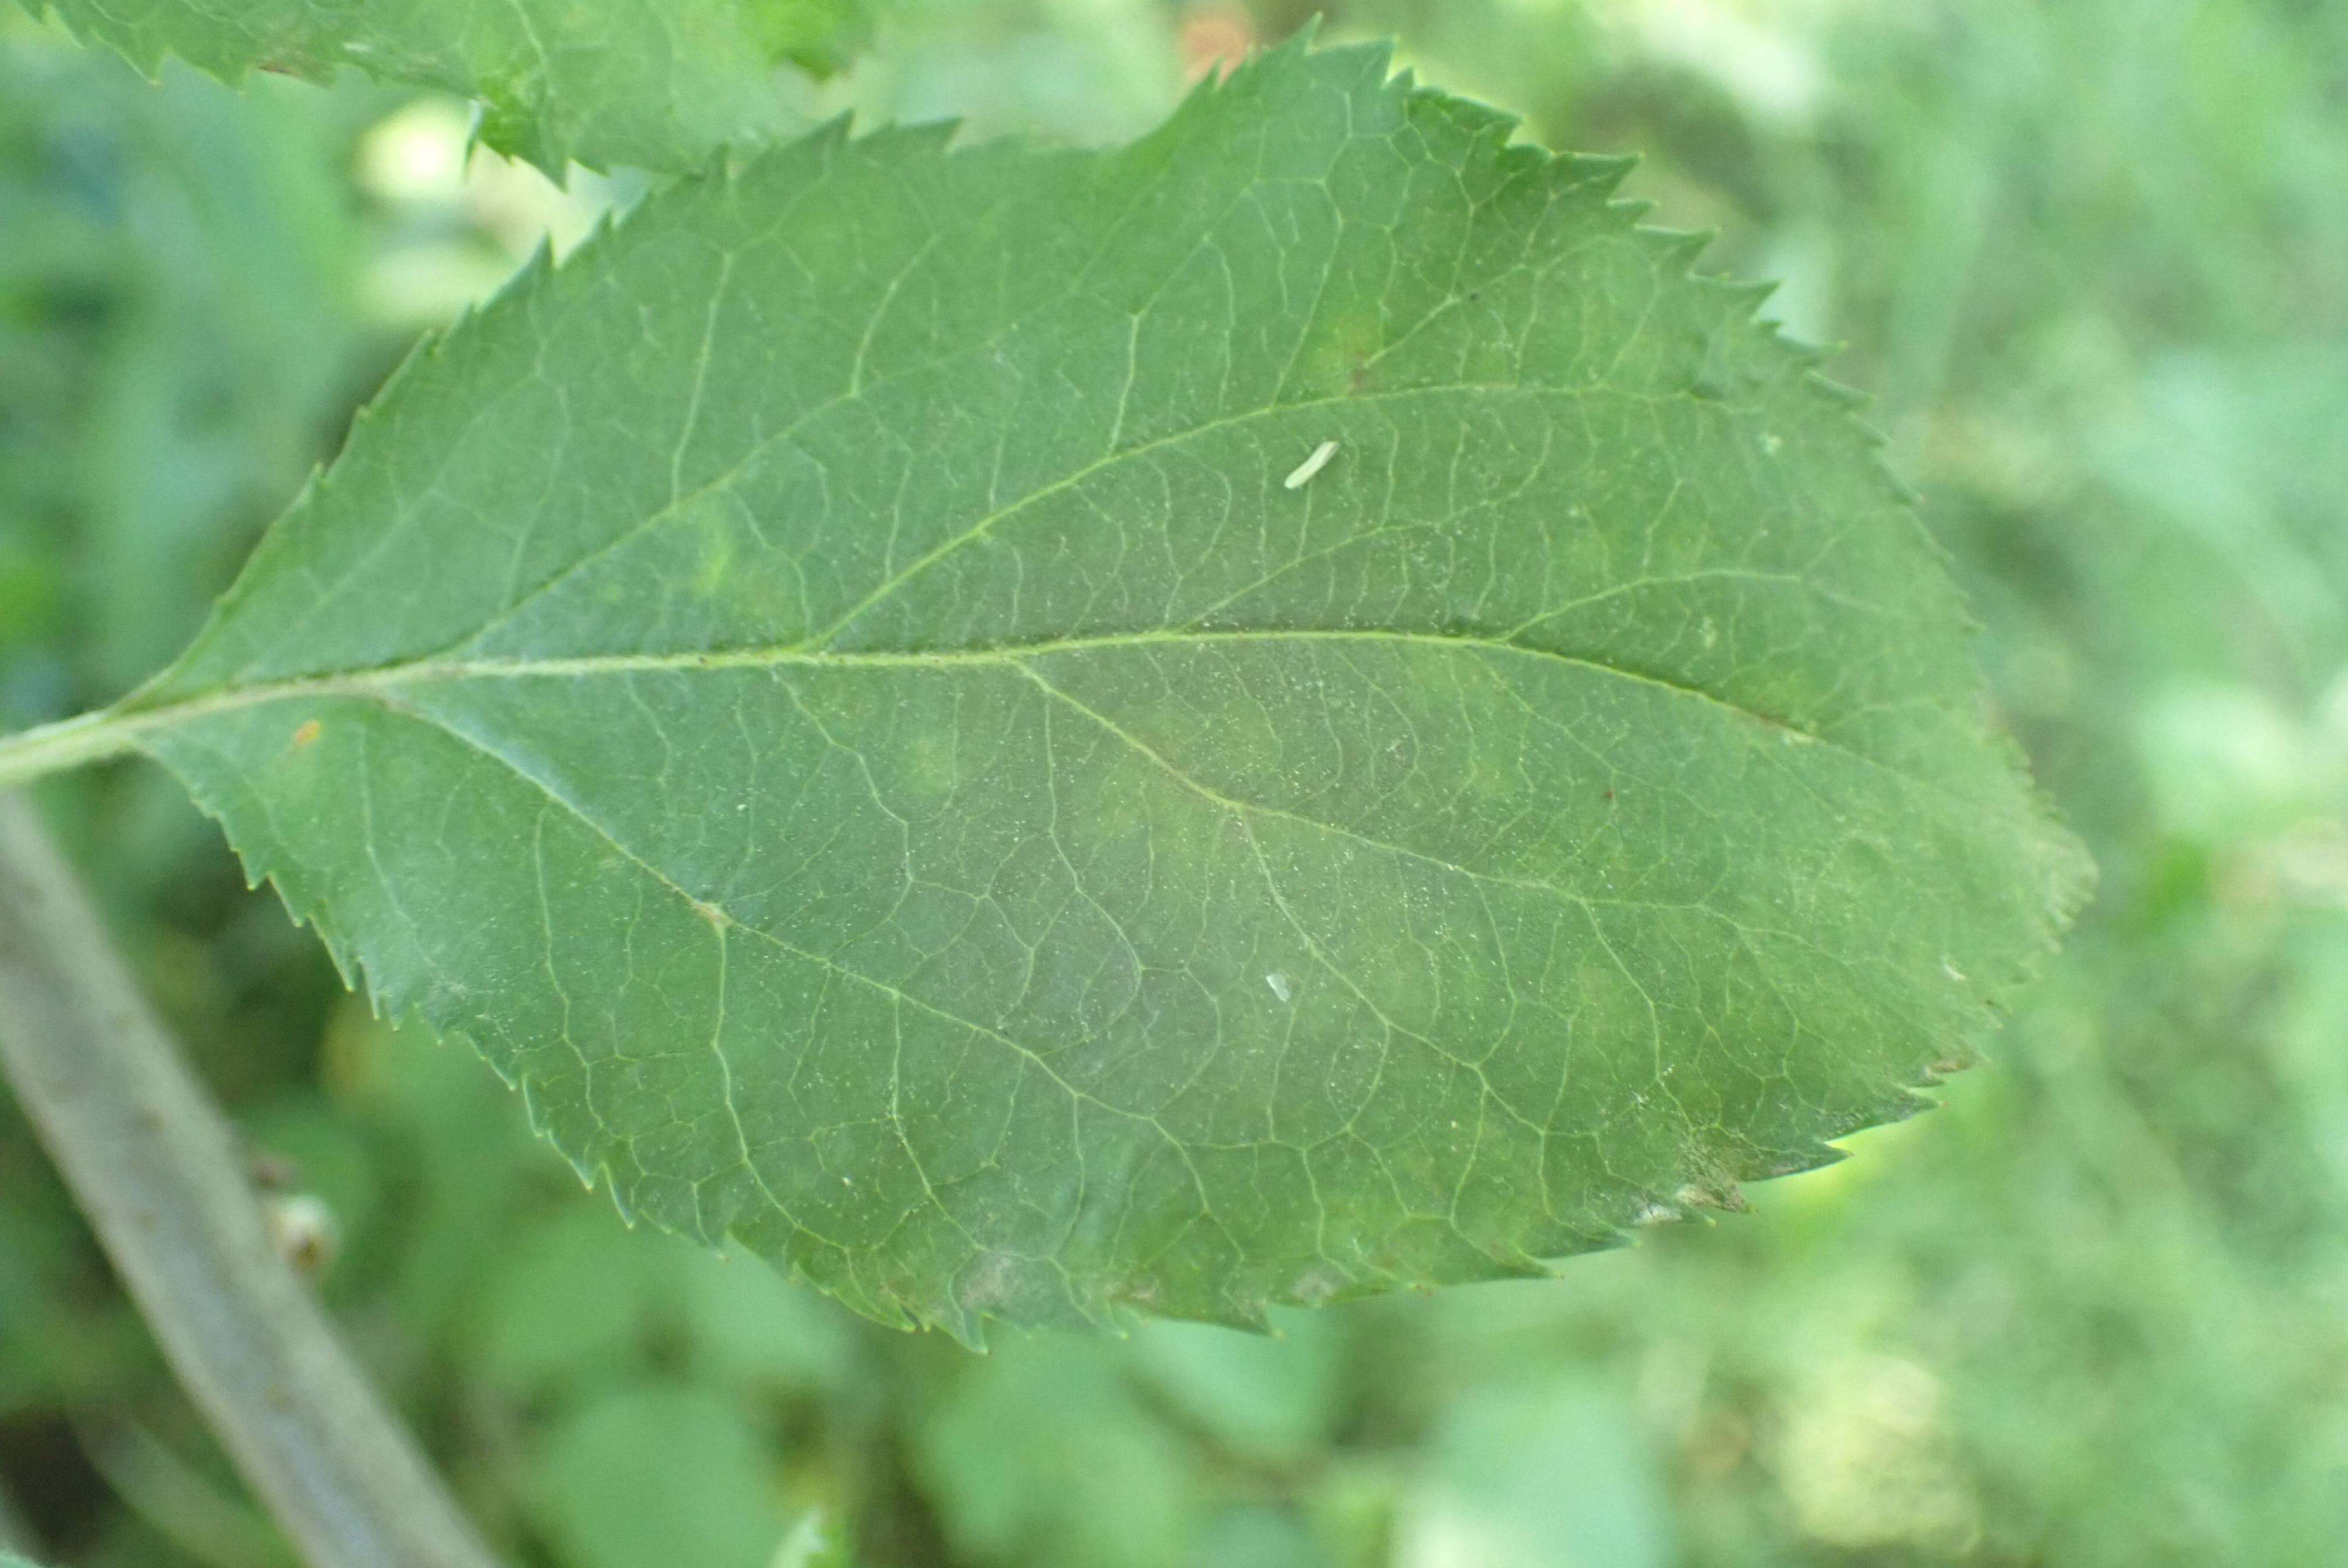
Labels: scab